William Agnew (Royal Navy officer)

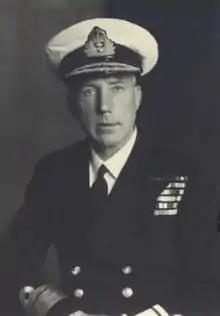
Rear Admiral Agnew in July 1948.

Vice-Admiral Sir William Gladstone Agnew (2 December 1898 – 12 July 1960) was an officer of the Royal Navy. He served during the First and Second World Wars, and rose to the rank of vice-admiral.